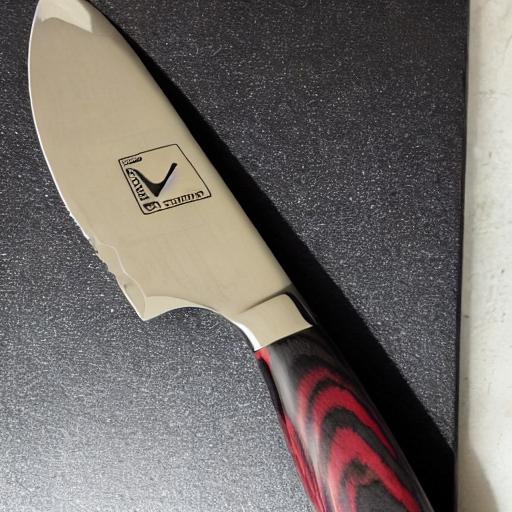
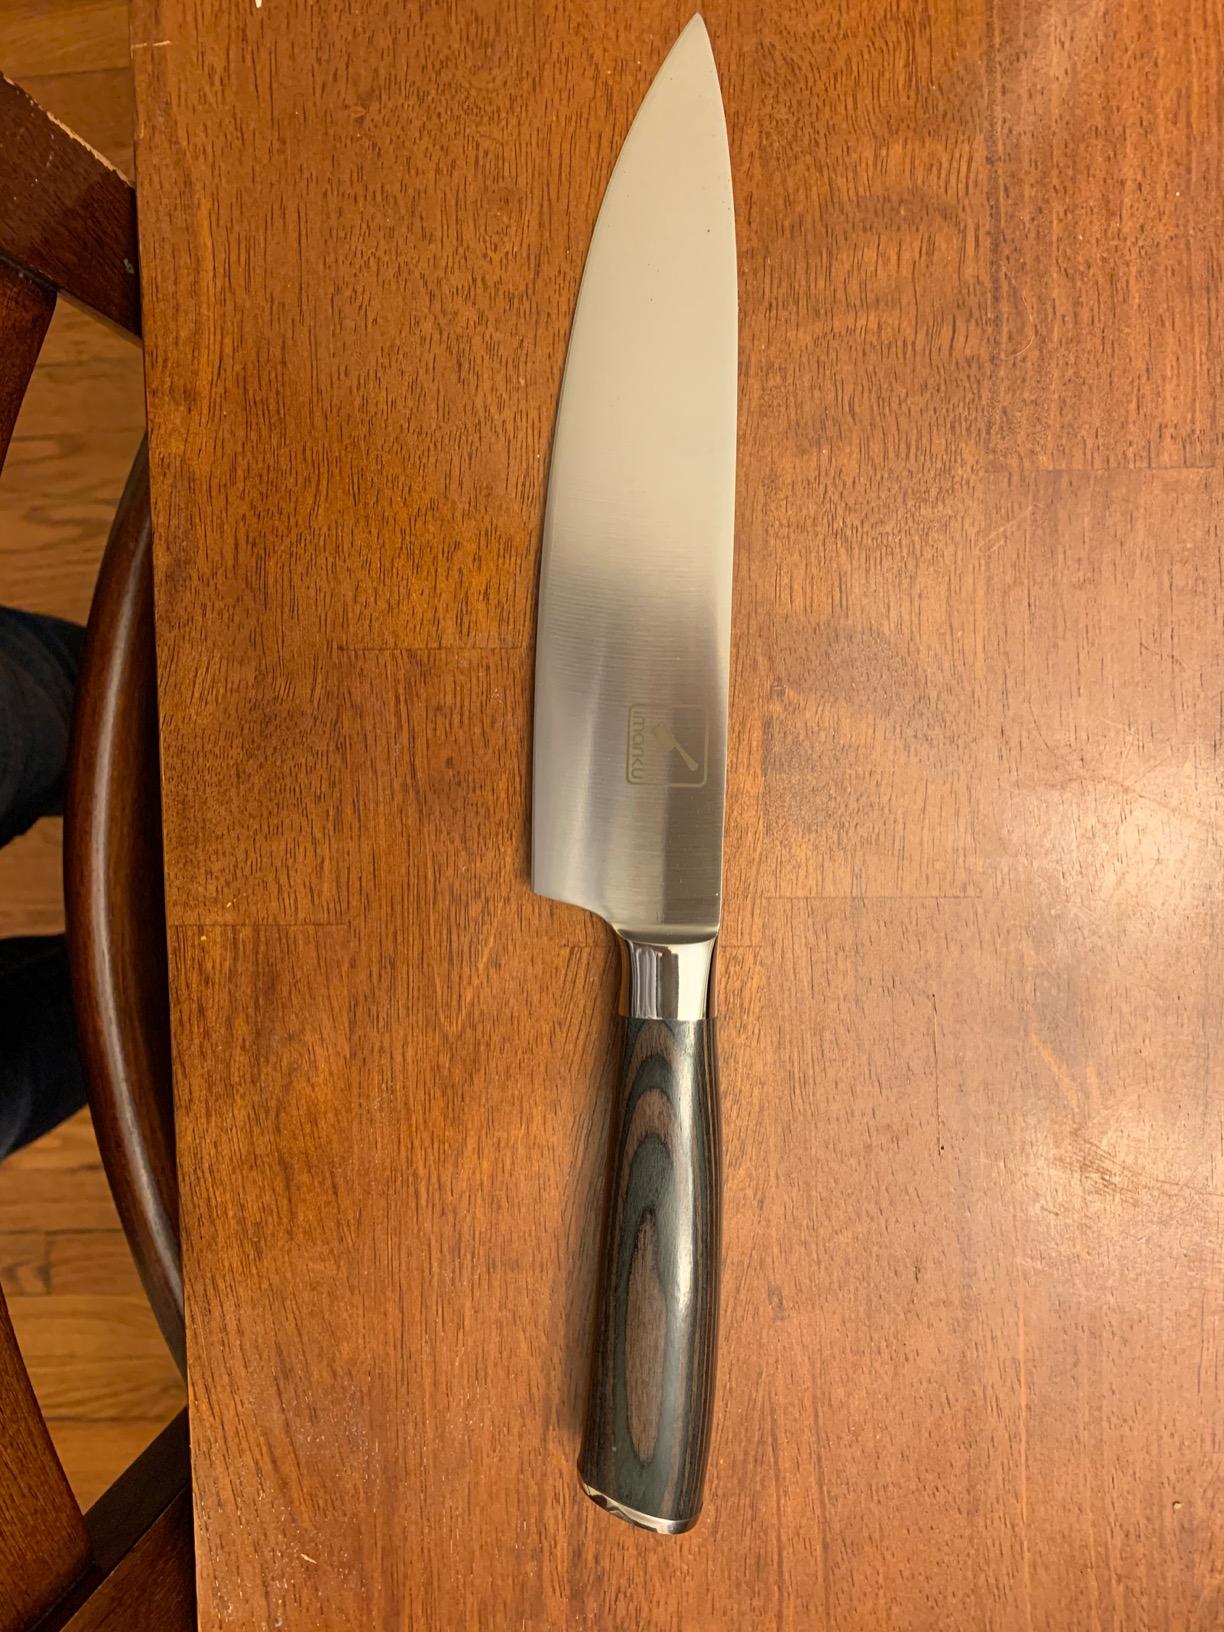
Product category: items_knife
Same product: no